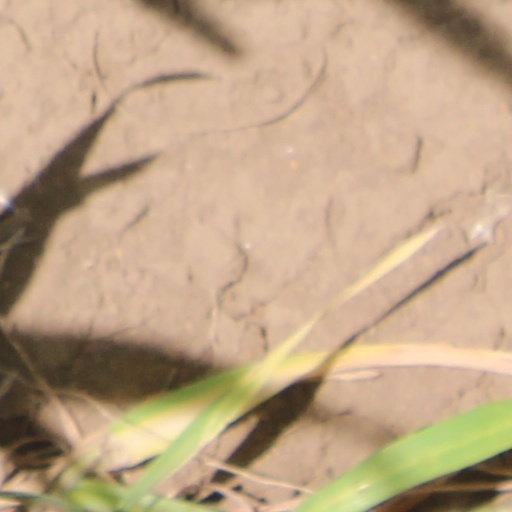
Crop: wheat